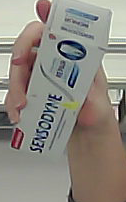
Product: sensodyne_toothpaste